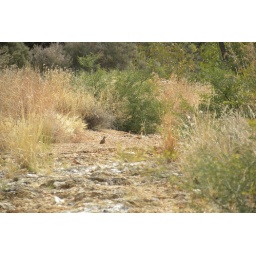
Arltunga spinifex pigeon in creek bed with grasses